Erik Haag

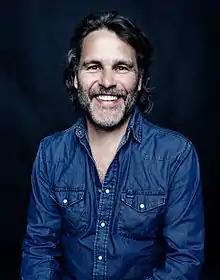
Erik Haag in 2015

Erik Haag (born 28 August 1967) is a Swedish television presenter who hosted one of the semi-finals of "Melodifestivalen 2005" and Historieätarna both on SVT. He presents "Historieätarna" along with Lotta Lundgren. He has been married to actress and author Martina Haag.